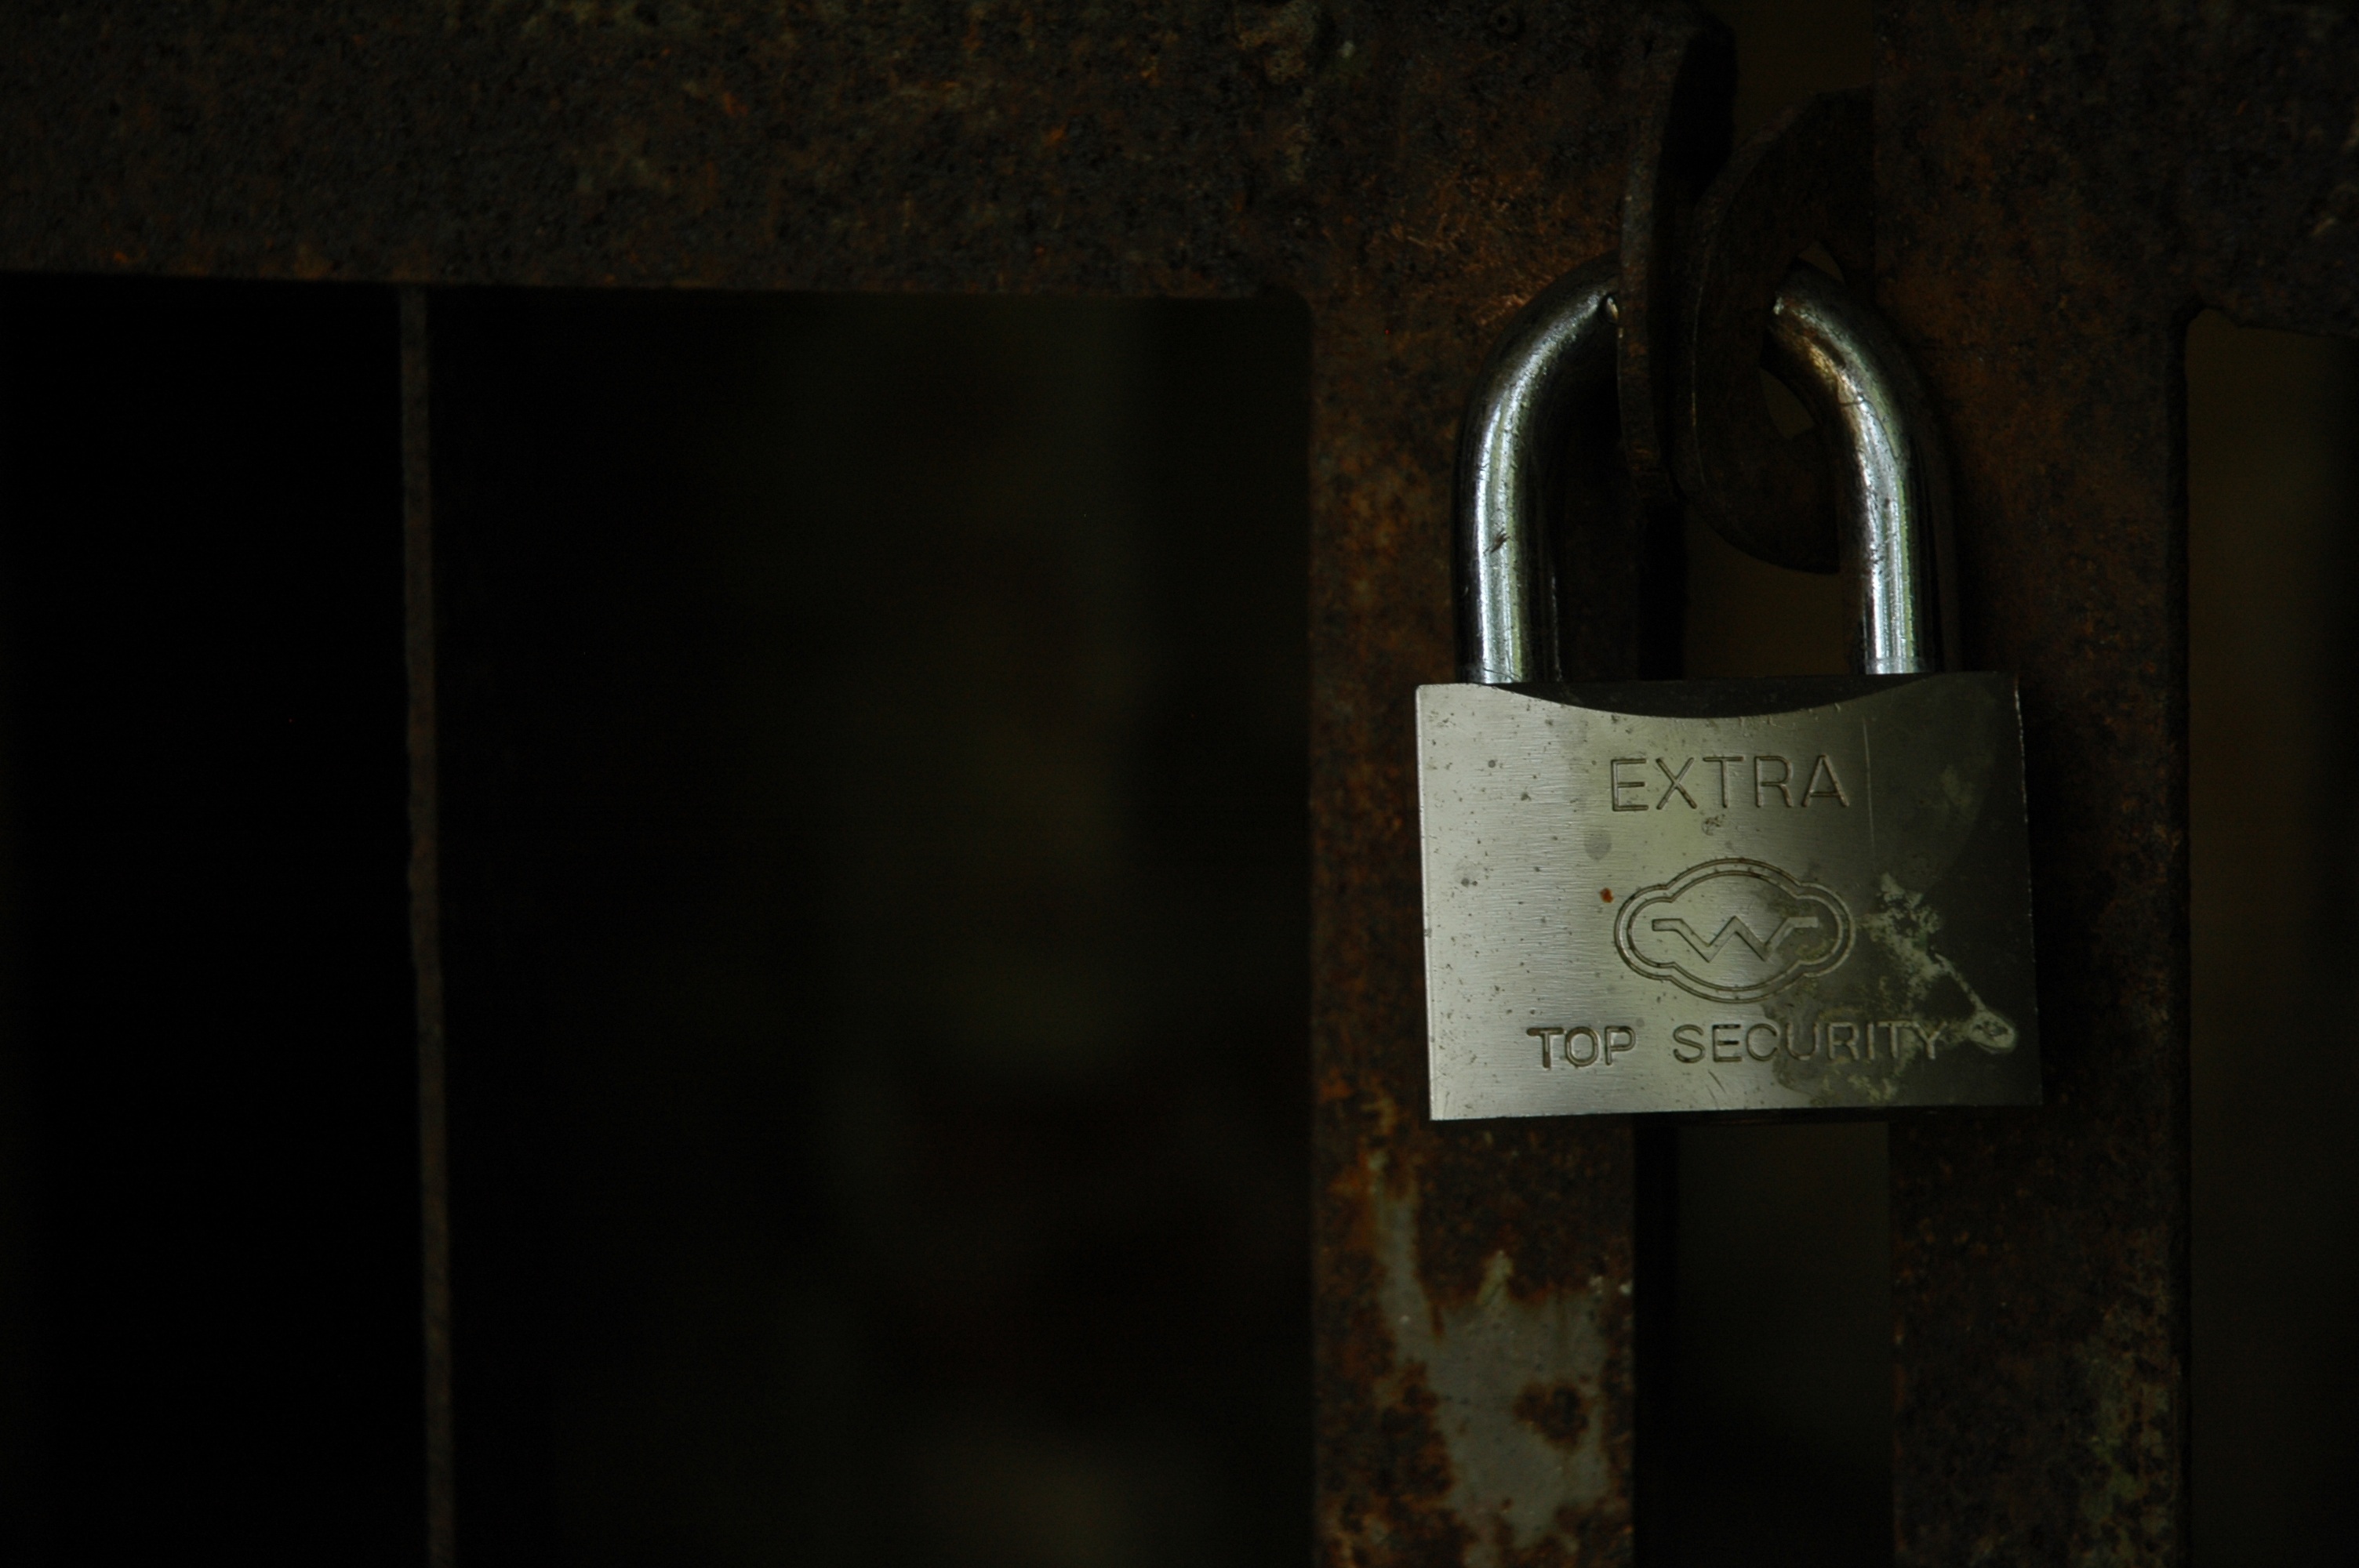
fence, darkness, lighting, security, padlock